John Major

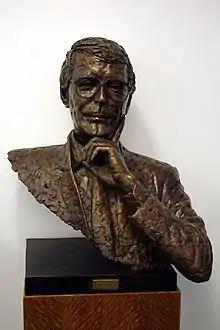
Bust of Major by Shenda Amery in Huntingdon Library

Major has also pursued a variety of business interests, taking up appointments as senior adviser to Credit Suisse, chairman of the board of senior advisers at Global Infrastructure Partners, Global Adviser to AECOM, Chairman of the International Advisory Board of the National Bank of Kuwait, and Chairman of the European Advisory Council of the Emerson Electric Company. He was a member of the Carlyle Group's European Advisory Board from 1998 and was appointed Chairman of Carlyle Europe in May 2001. He stood down from the Group circa 2004–05. Major was also a director at the bus manufacturers the Mayflower Corporation from 2000 to 2003, which was liquidated in 2004 due to funding issues.